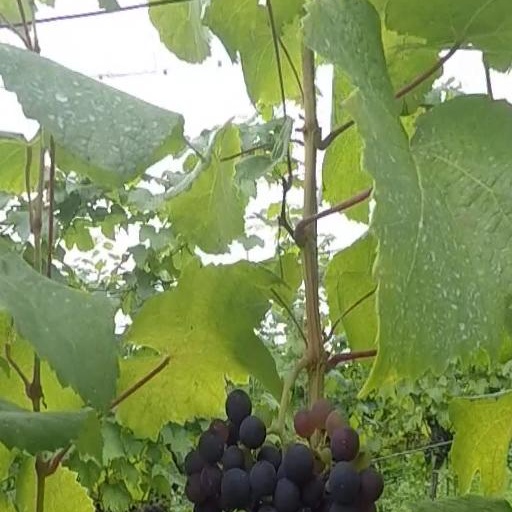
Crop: grape